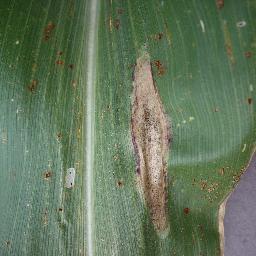
Label: Corn_(Maize)___Northern_Leaf_Blight